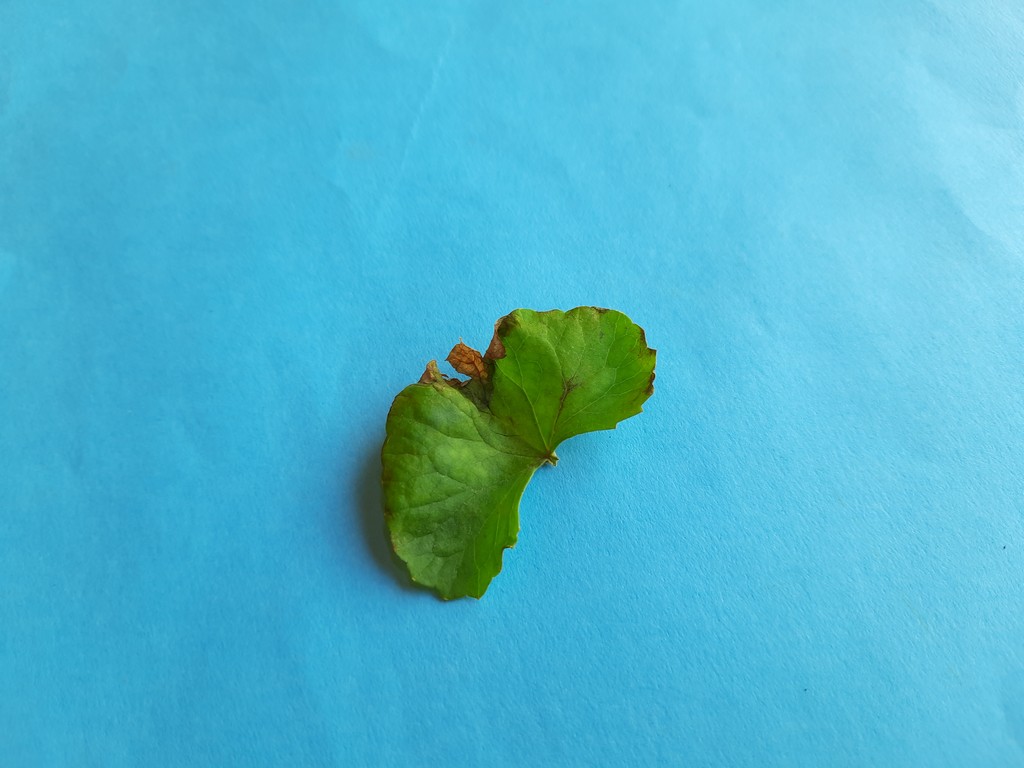
Label: Unhealthy